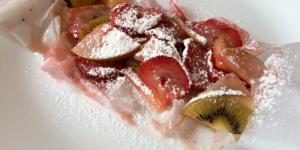
papillote de frutas